Kid Spark Education

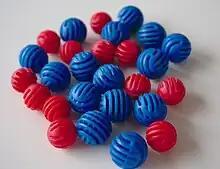
ROK Balls

Rokenbok contained a user-constructed chute system. This includes the ROK Motorized Conveyor, hoppers, sorting chutes, trap door chutes, along with many other curve pieces. Hoppers will sort the ROK balls in one of two directions depending on where the balls fall. Sorting chutes will force the red ROK balls to fall through a hole that the blue ROKs can't go through, due to their difference in size. Trap door chutes had a hinged door that you could open or close, used for ending a chute system. Kid Spark Education currently only sells ROK balls. All the related accessories have been discontinued.